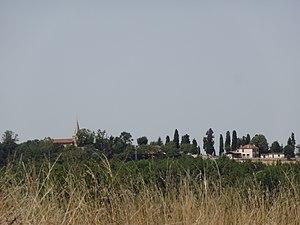
Le village de Monties
Ancienne commune du Gers, la commune de Monties-Aussos a existé de 1822 à 1949. Elle a été créée en 1822 par la fusion des communes de Monties et de Aussos. En 1949 elle a été supprimée et les deux communes constituantes ont été rétablies.
Monties est une commune française située dans le département du Gers en région Occitanie.